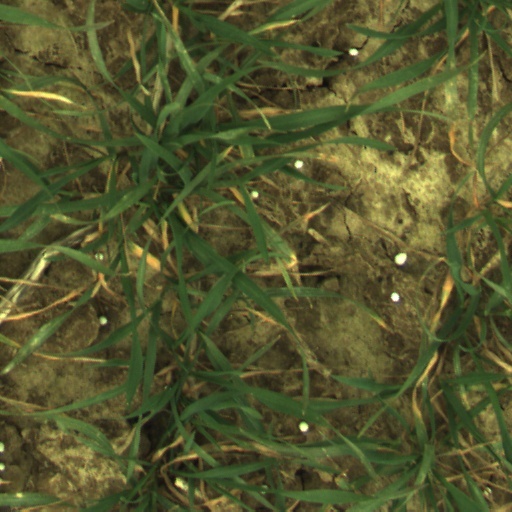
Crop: wheat